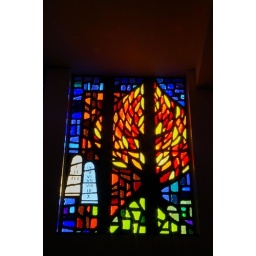
Covenant with Moses stained glass window at Our Lady of Lourdes Church in Raytown Mo